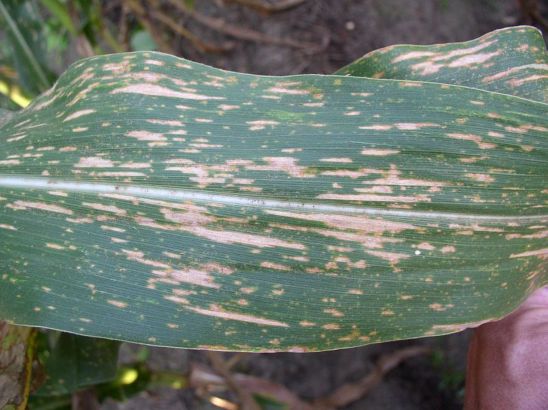
Plant: Corn
Disease: corn gray leaf spot